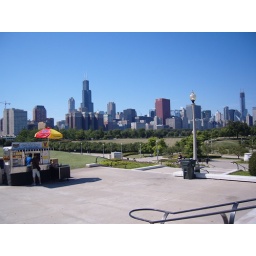
a view of downtown, sears and the hilton towers in the back ground not a cloud in the sky, great,